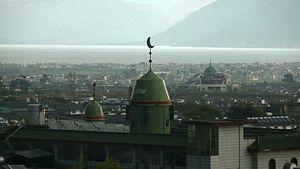
Lac Erhai, et mosquée depuis la vieille ville de Dali (大理), province du Yunnan, Chine. 中文: 洱海，在中国云南省老大理。